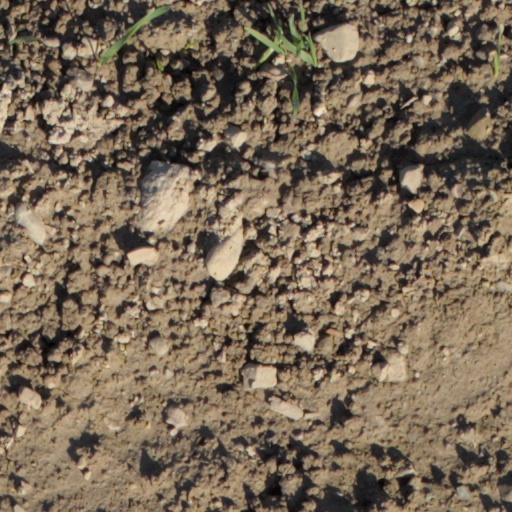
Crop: wheat